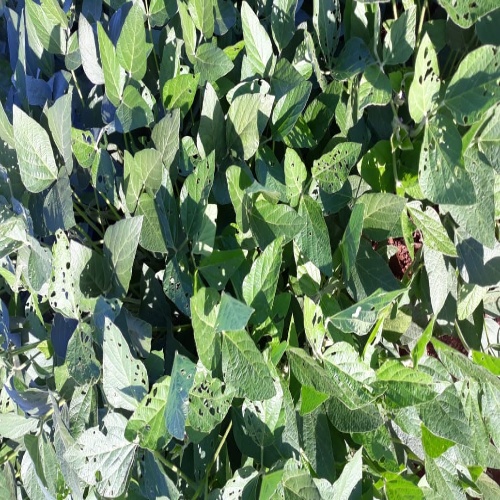
Label: Diabrotica_speciosa